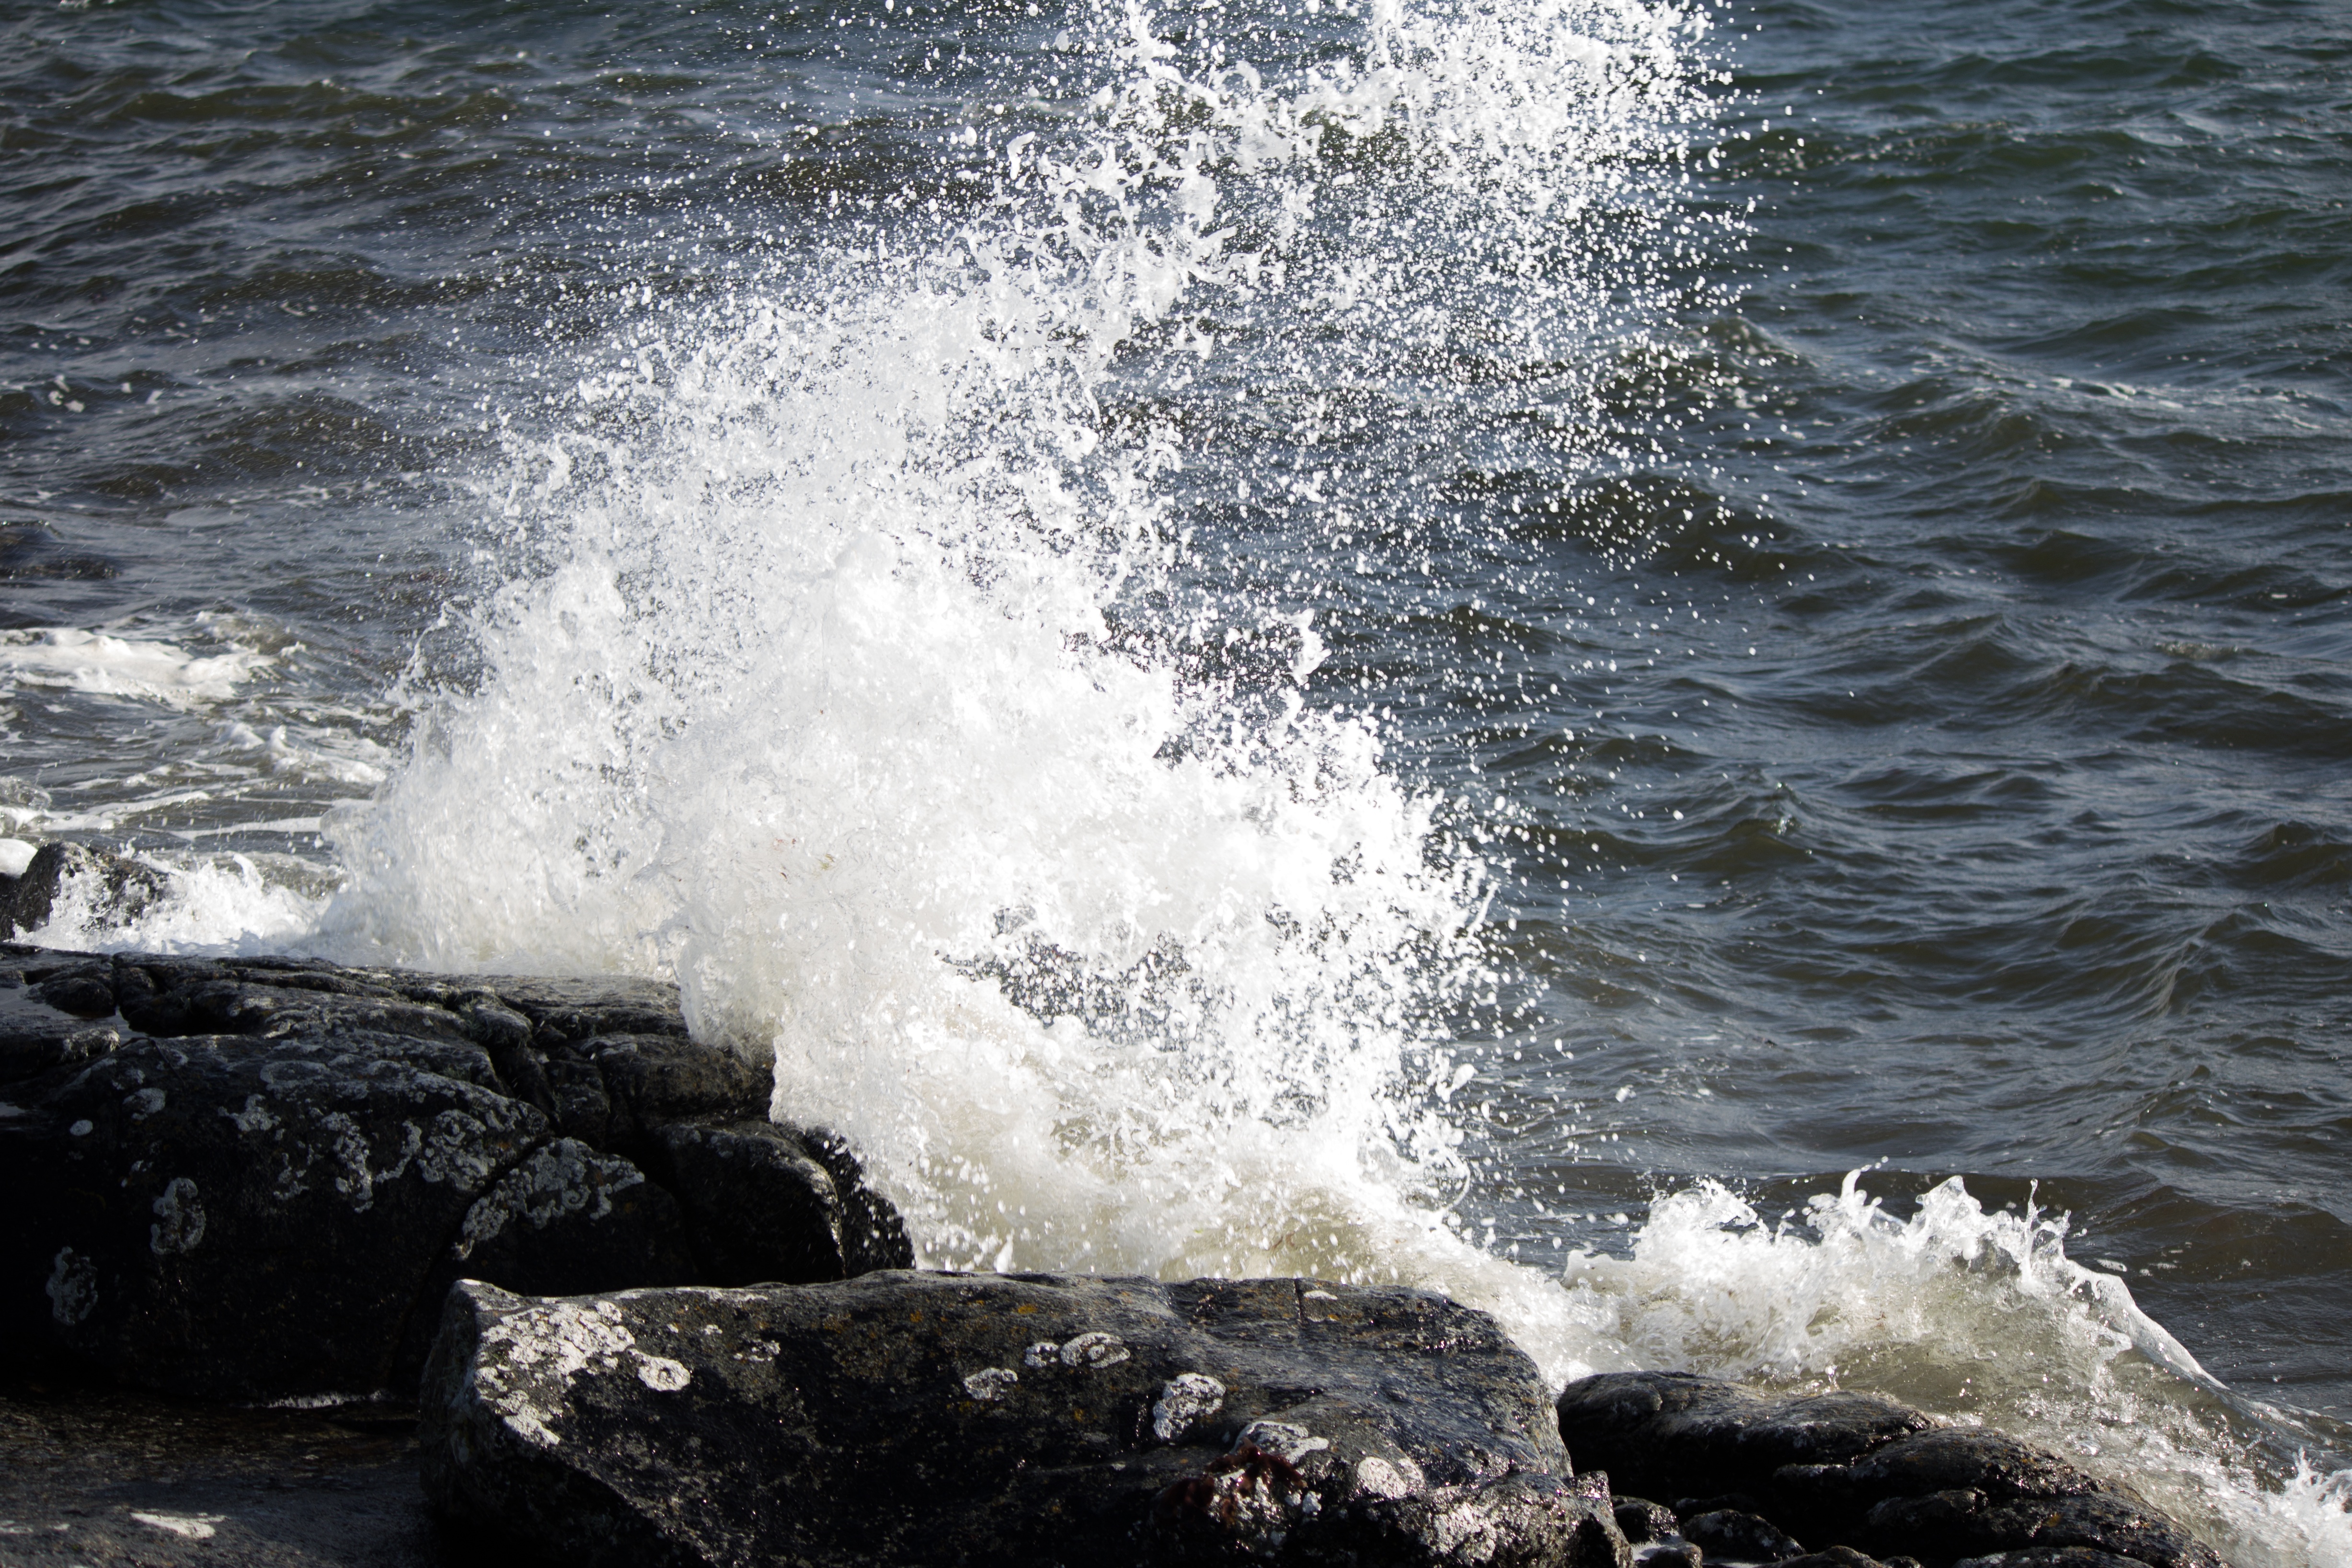
sea, coast, water, rock, ocean, shore, wave, rapid, body of water, breakwater, marine mammal, wind wave